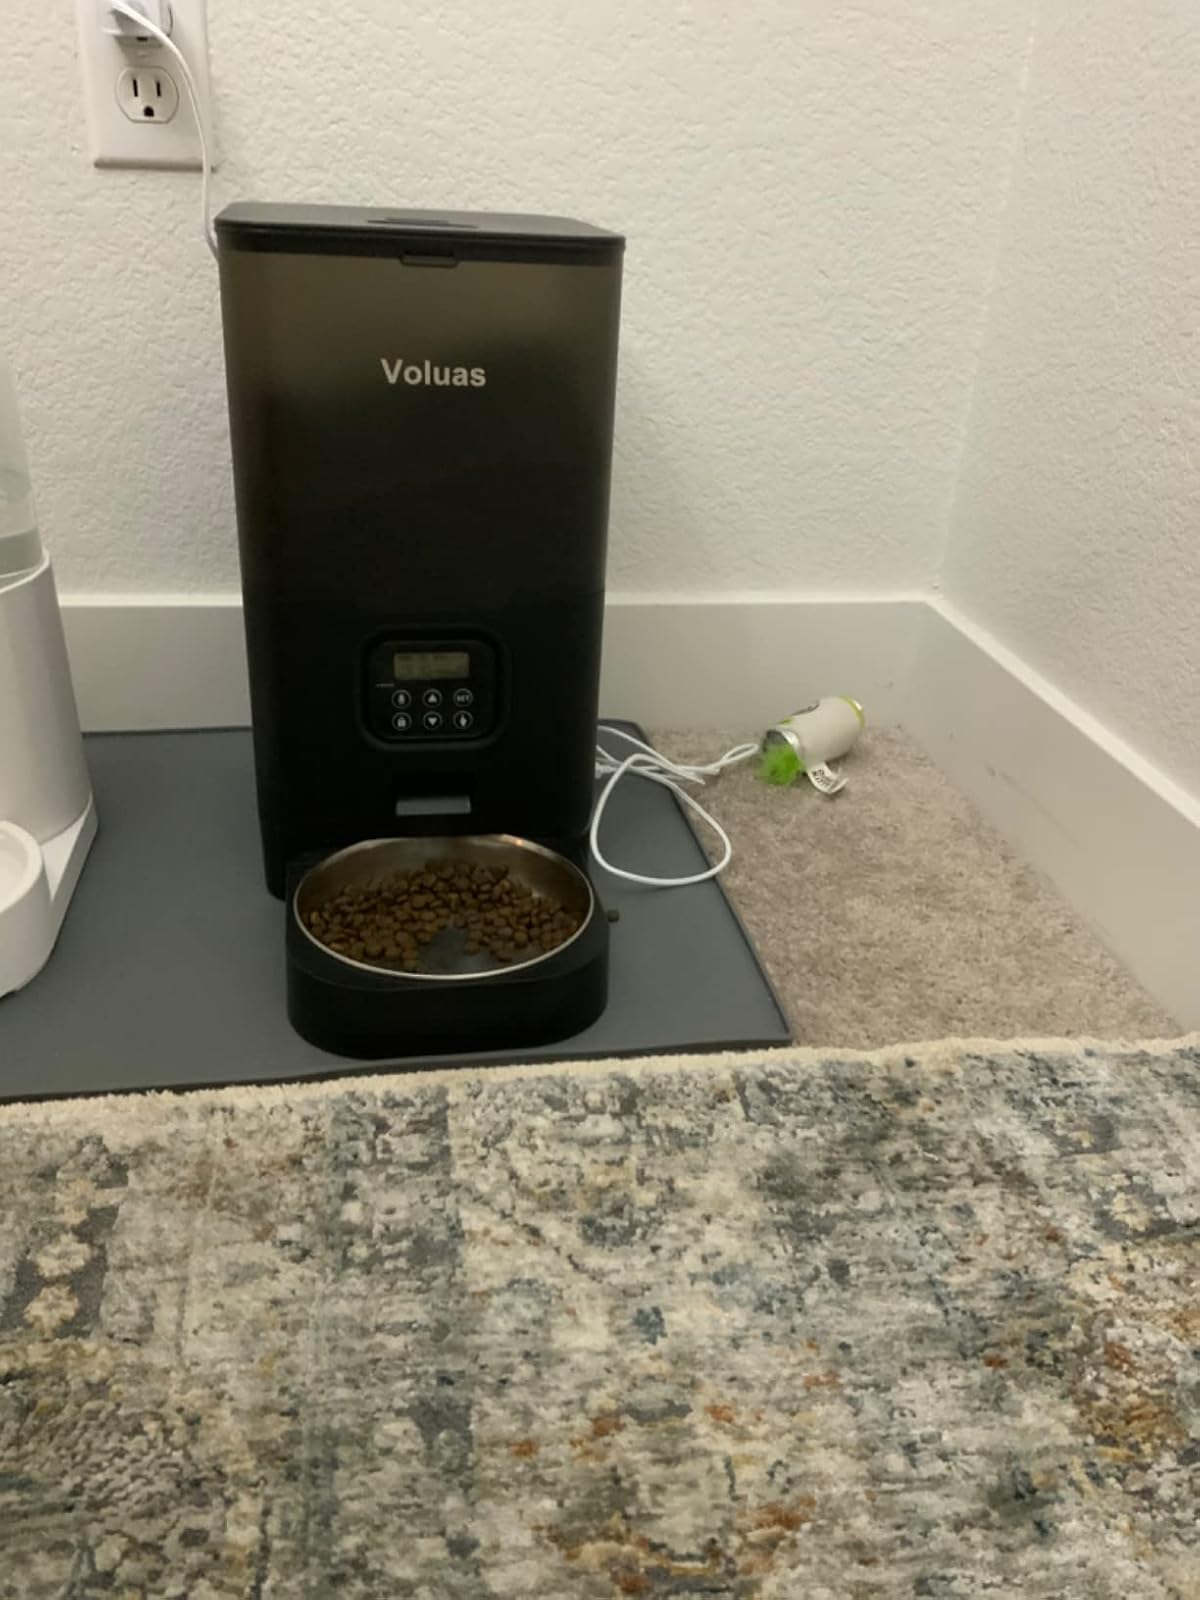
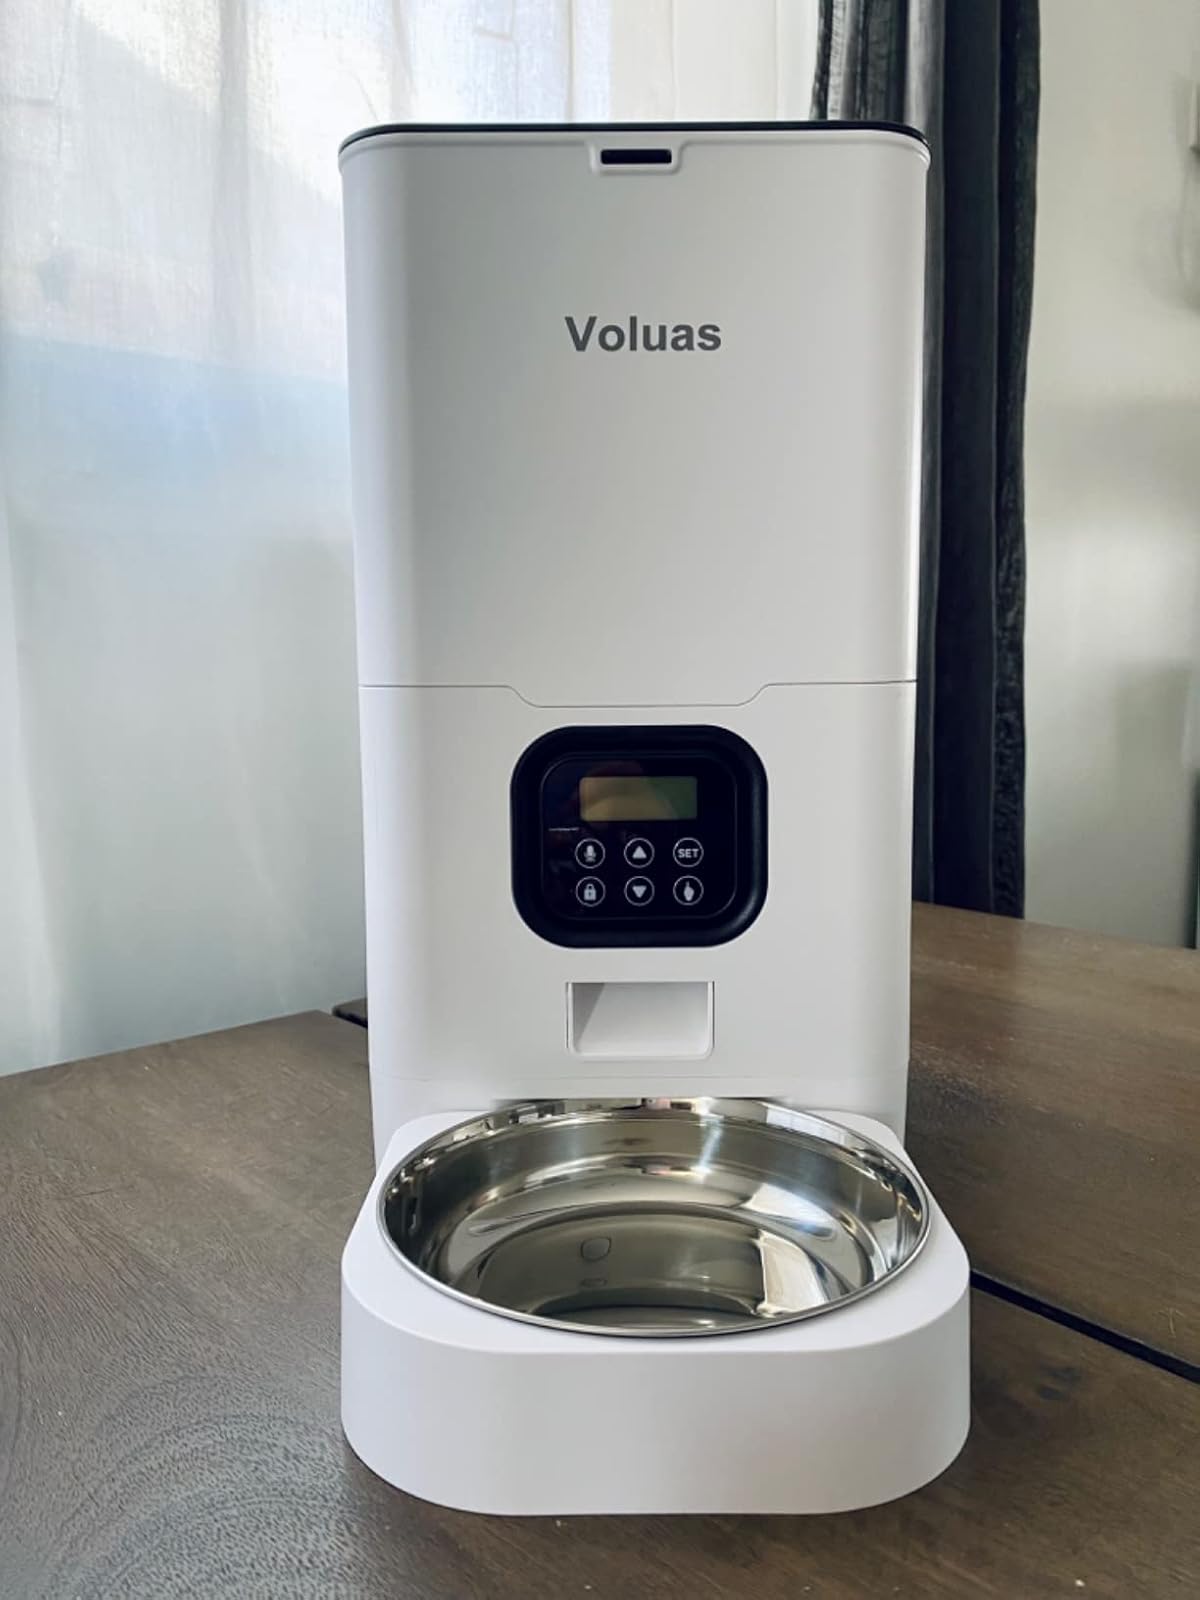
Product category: items_feeder
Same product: no